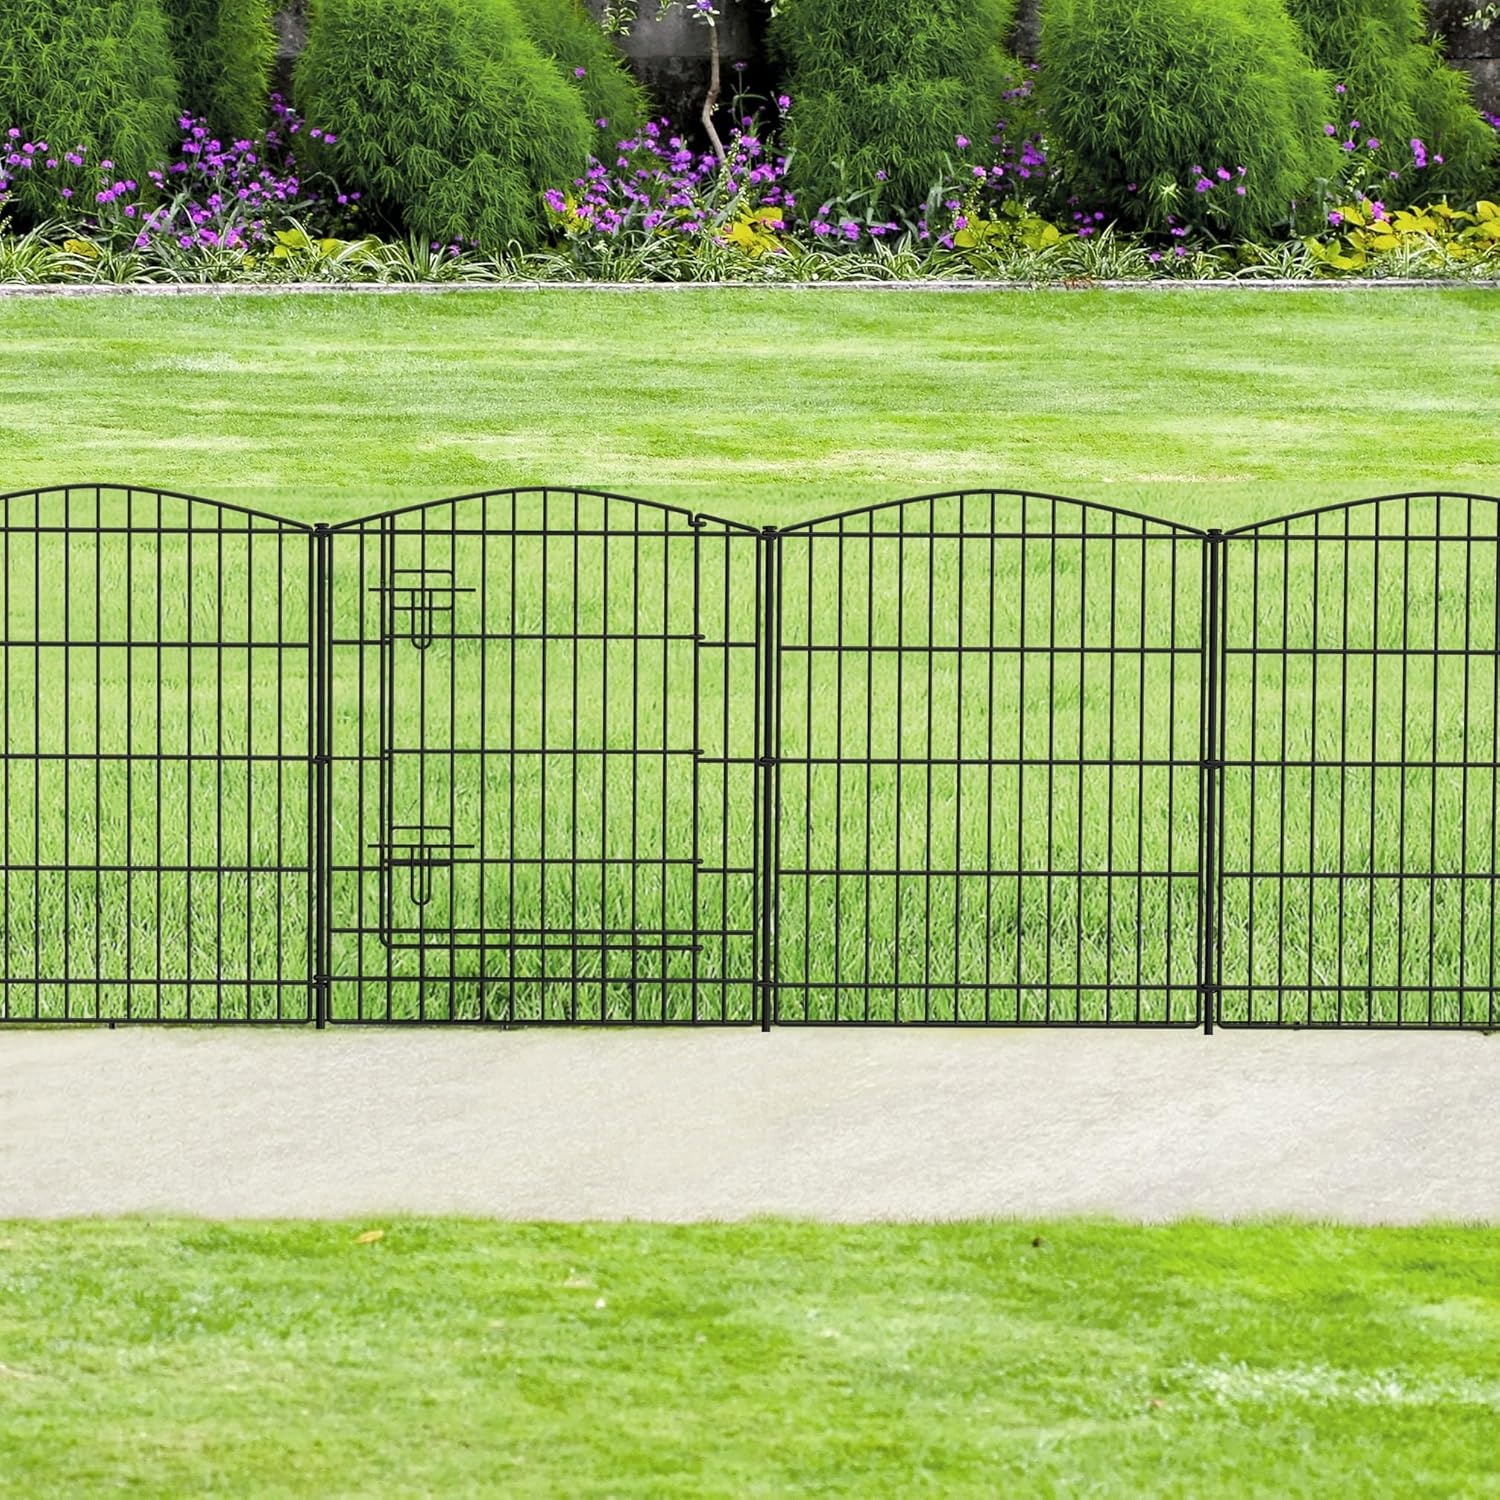
INJOPEXI Decorative Garden Fence 6 Panels 11.8ft (L)×30in (H) Garden Fence No Dig Animal Barrier Fencing with 5 Panels + 1 Gate Rustproof Metal Wire Temporary Dog Fence Border for Patio Outdoor Yard
Brand: INJOPEXI
Overview Material : Metal Color : Black Brand : INJOPEXI Style : Garden Product Dimensions : 30"L x 141.6"W About this item Anti-Rust & Sturdy Construction:The decorative garden metal fence is welded by high-quality iron wire, the surface of the rabbit metal fence is treated with anti-rust coating, which is not easy to crack and bend, anti-rust and durable. Even in the sun and rain outdoors, it can work for a long time in various bad weather Detachable Fashionable Fence:The no-digging fence can be added or removed freely, providing you with completely flexible areas, and arrange the dog fence into any shape you need, such as rectangle, square, polygon, etc., to decorate your house, yard, garden, path, terrace. It can also be used as an indoor pet playpen to set up a temporary activity area for dogs and other small animals such as rabbits, ducks, turtles Easy to Install:The dog fence for the yard are equipped with metal stakes, you only need to insert the metal stakes into the holes between the two fences, choose the installation location, and tap the metal stakes directly to install the outdoor fence. Easily create a beautiful garden fence without complicated installation process Multi-Purpose Use:This decorative garden fence can be used as a temporary fence or animal barrier fence, and can be set up around plants, trees, yard landscaping, vegetables, as a plant protection fence, garden landscape fence, flower bed fence, etc. Can also be used as an outdoor dog playpen to create a pet safe play area, or as a pet playpen to keep small animals from escaping or entering and ruining your garden. Can also be used for driveway, walkway, garden border decoration Size:The classic curved design garden fence single piece measures 23.6" wide, 30" high, 1.45" gap, fence gate width 15.8". Comes with 7 metal stakes with a diameter of 0.39" and a height of 33.5", can be inserted into the ground up to 5.9 inches from the ground, which is strong enough. A total of 5 fence panels + 1 fence gate, connecting 6 fence panels, the total length of the garden fence is approximately 11.8 ft Customer Service:If you have any questions, please contact us via email, we will respond to you within 24 hours to provide you with a solution
Category: Hardware > Fencing & Barriers > Garden Borders & Edging